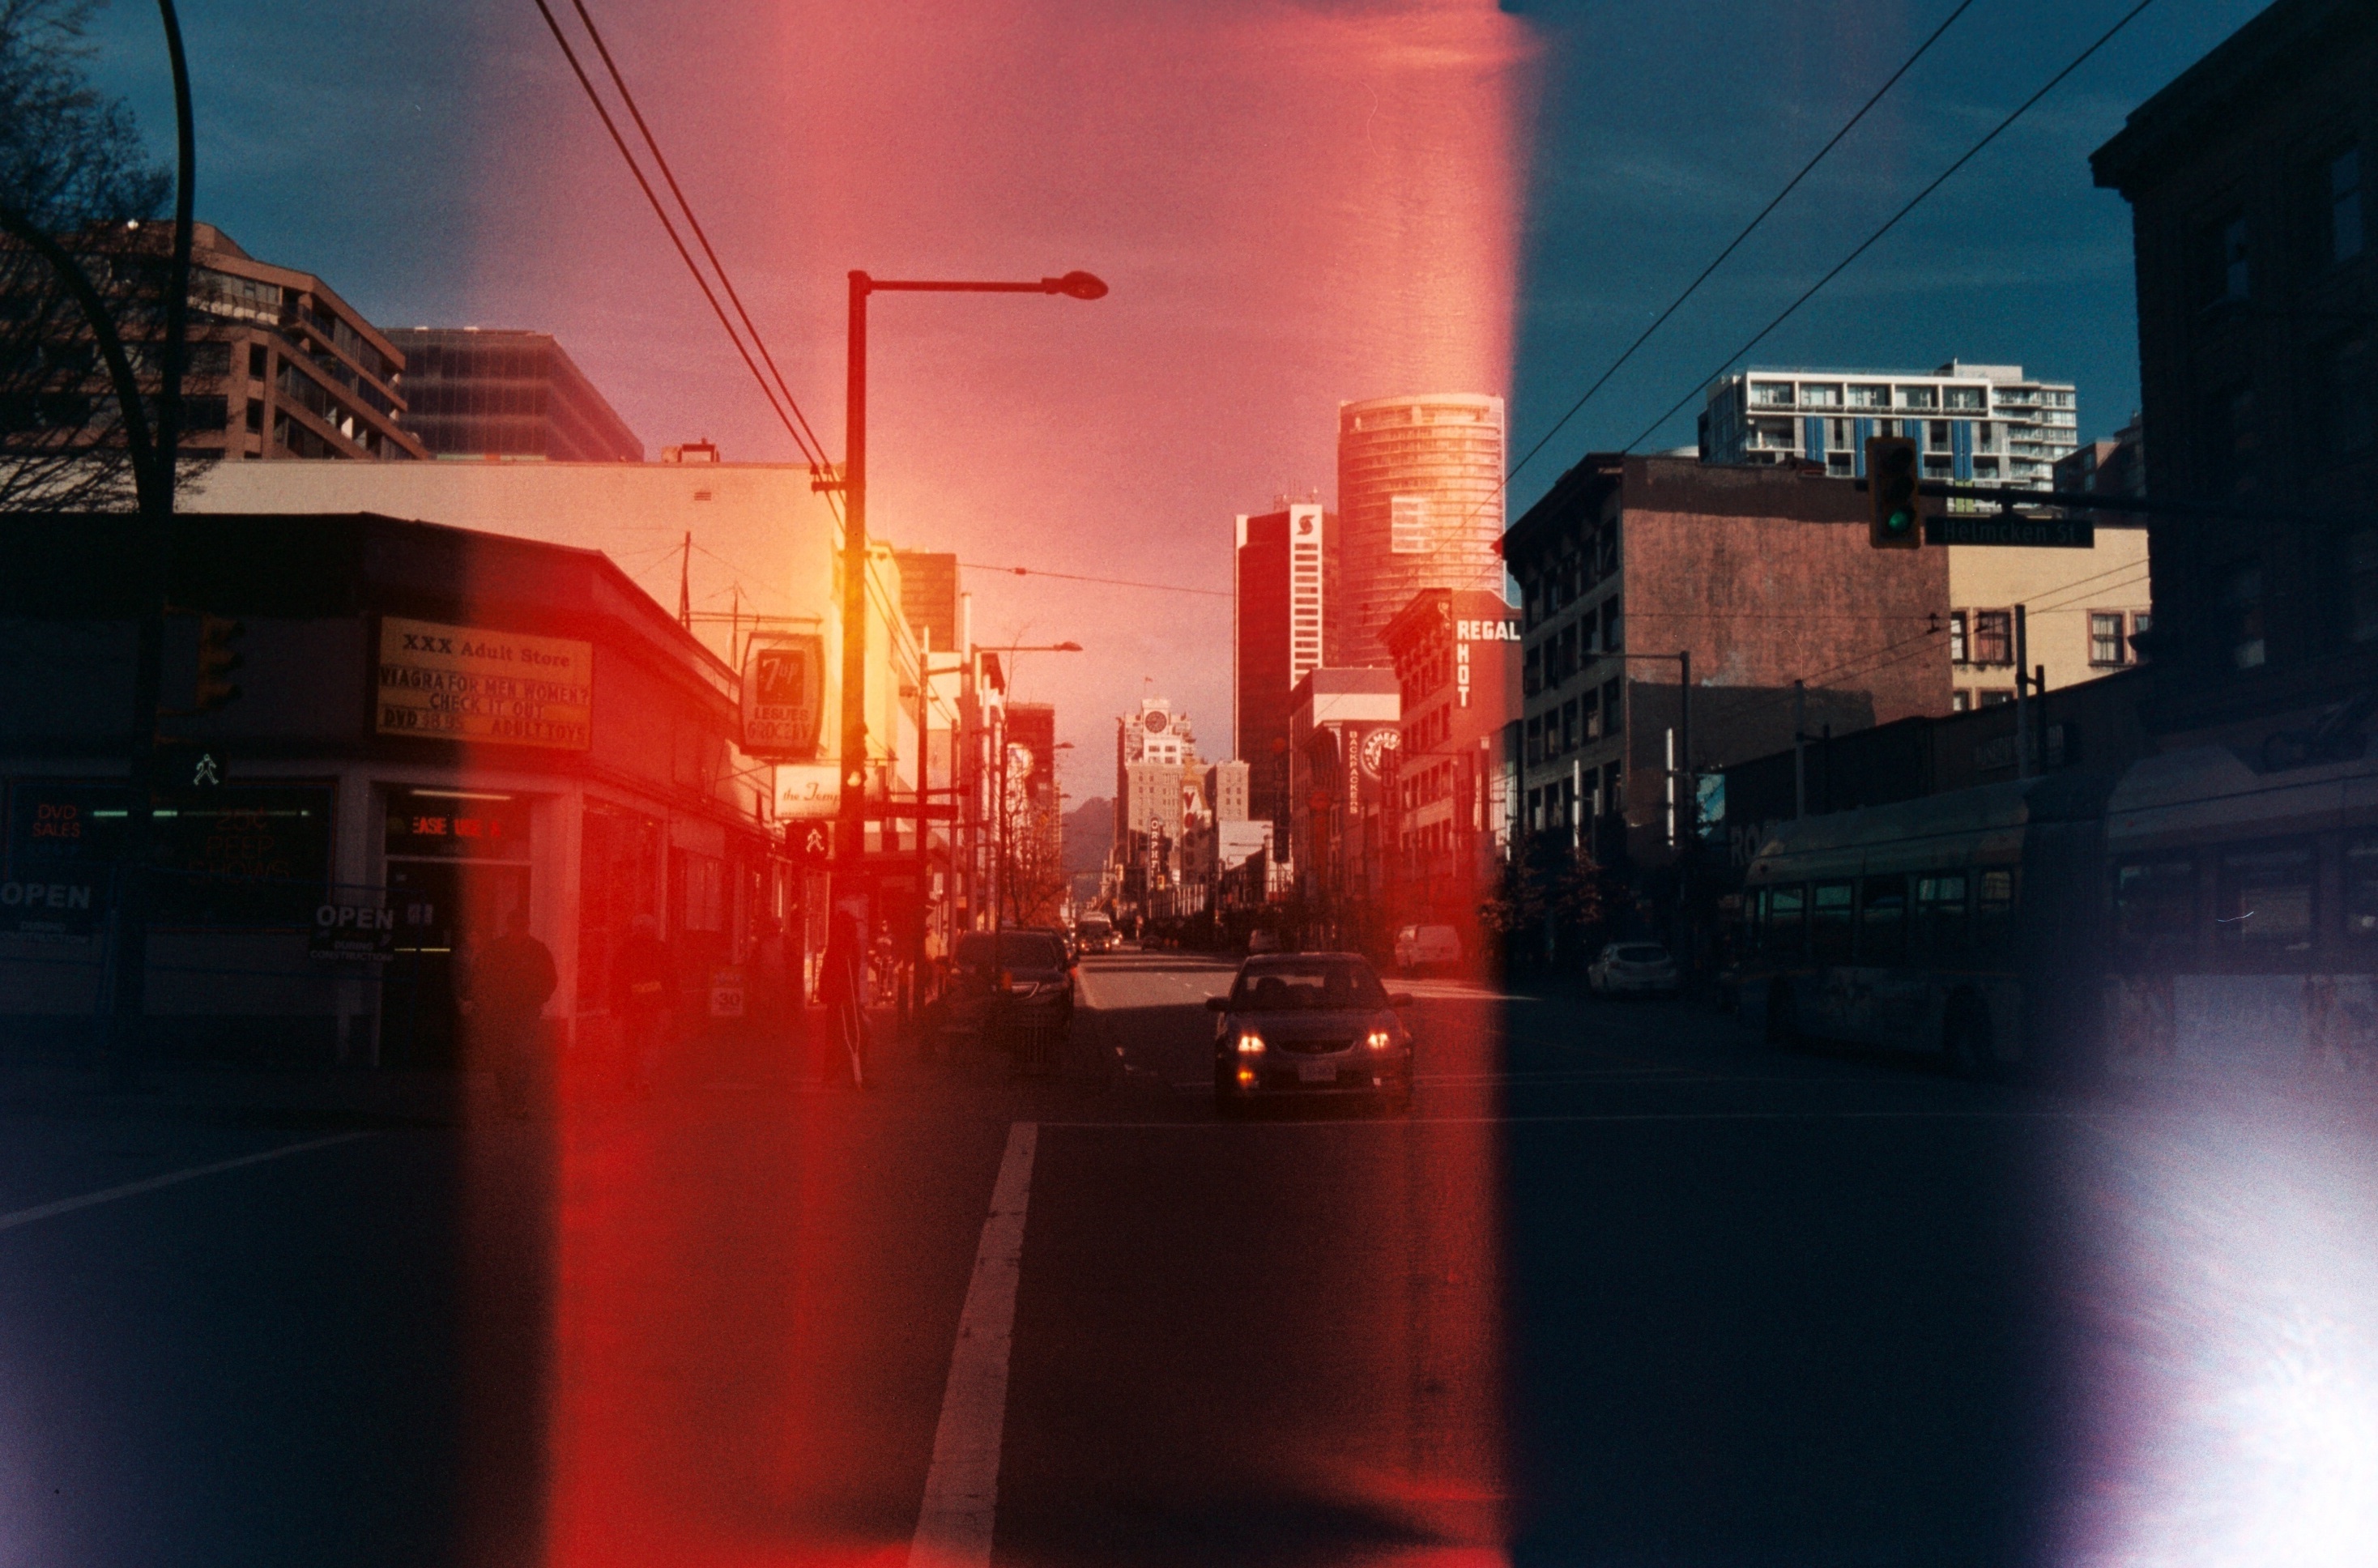
light, sunset, skyline, street, night, morning, skyscraper, film, cityscape, downtown, dusk, evening, reflection, color, vancouver, darkness, canonae1, shape, adult, metropolis, expiredfilm, granville, ferrania100, vogue, regal, scotia, orpheum, urban area